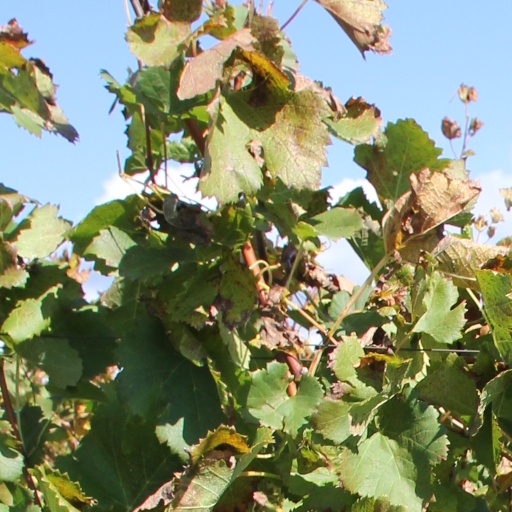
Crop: grape